Anubis

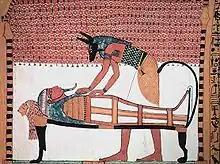

As "jmy-wt" (Imiut or the Imiut fetish) "He who is in the place of embalming", Anubis was associated with mummification. He was also called "ḫnty zḥ-nṯr" "He who presides over the god's booth", in which "booth" could refer either to the place where embalming was carried out or the pharaoh's burial chamber.